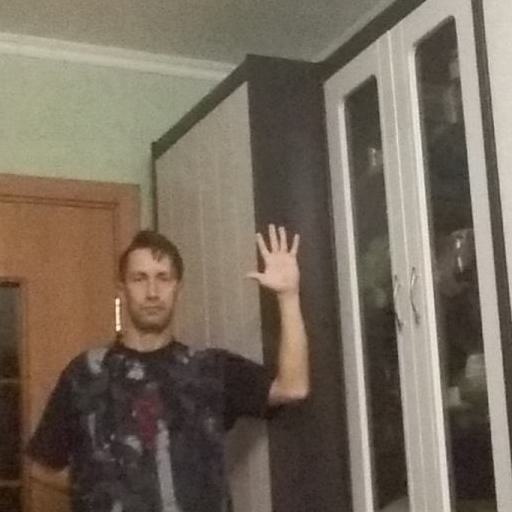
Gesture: palm